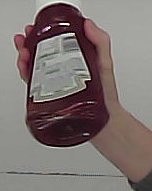
Product: heinz_ketchup